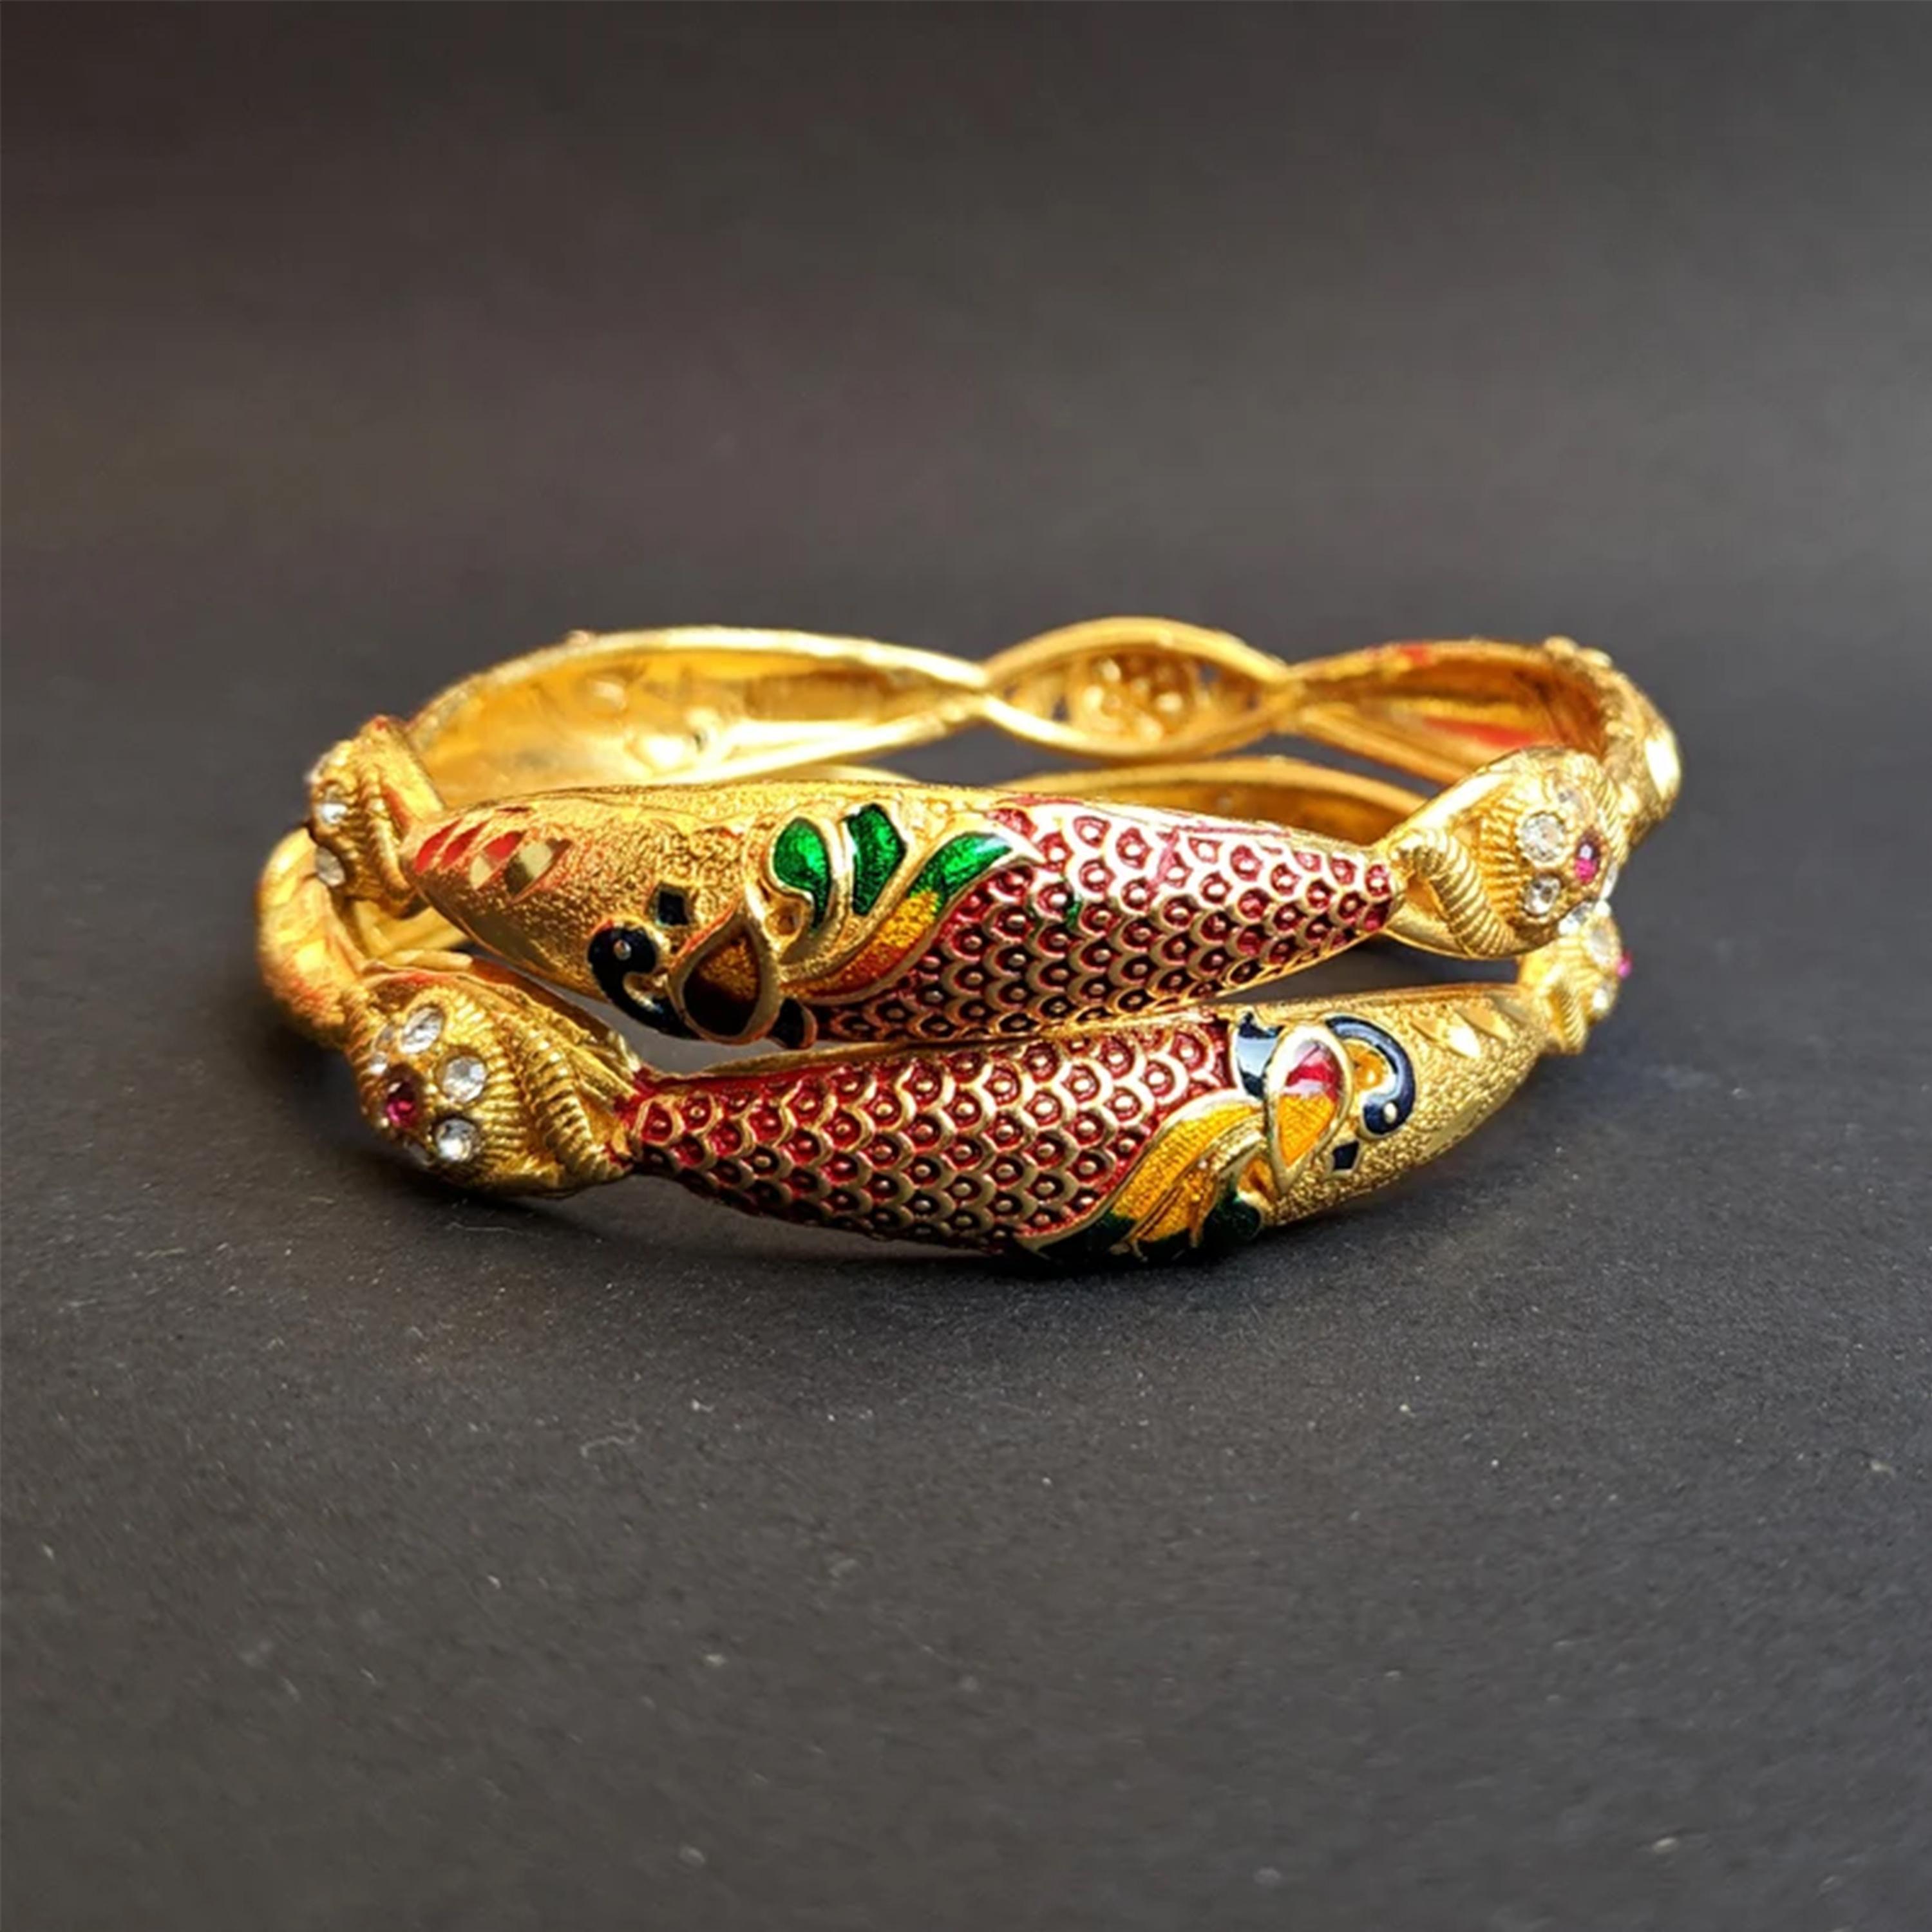
OMORFO Gold Plated Traditional Rajwadi Jewellery Inspired Ethnic Filigree Style Bangles/Kada/Festive Bangles for Women and Girls
Type: Bangles
Brand: OMORFO
Price: Rs. 5999
 We Have Designed And Crafted Them At Our Own Manufacturing Facility To Develop A Product Of This Superior Quality To Give Perfection Of Original Gold Designing,Each And Every Piece Is Produced Under Stric Quality Production,We Had Coated Them With One Gram Gold Polish To Give A Real Look Finish ,We Have Protected Its Shine Through .3Mm Lacker Coating Thats Give It Longer Life,So Wear This Masterpiece Of Latest Fashion And Designing Without Worrying About Anything.
Features: Stylish Latest Design Fancy Party Wear Traditional Bangles Set,Gift For Women - Ideal Valentine, Birthday, Anniversary Gift For Someone You Love,Quality Gold Plated Jewellery. Gives Original Gold Jewellery Look.,Well Suitable With All The Kind Of Outfits For Those Feminine Stylish Looks.,Made Of Premium Quality Materials.
Included: 1 Bangle Set